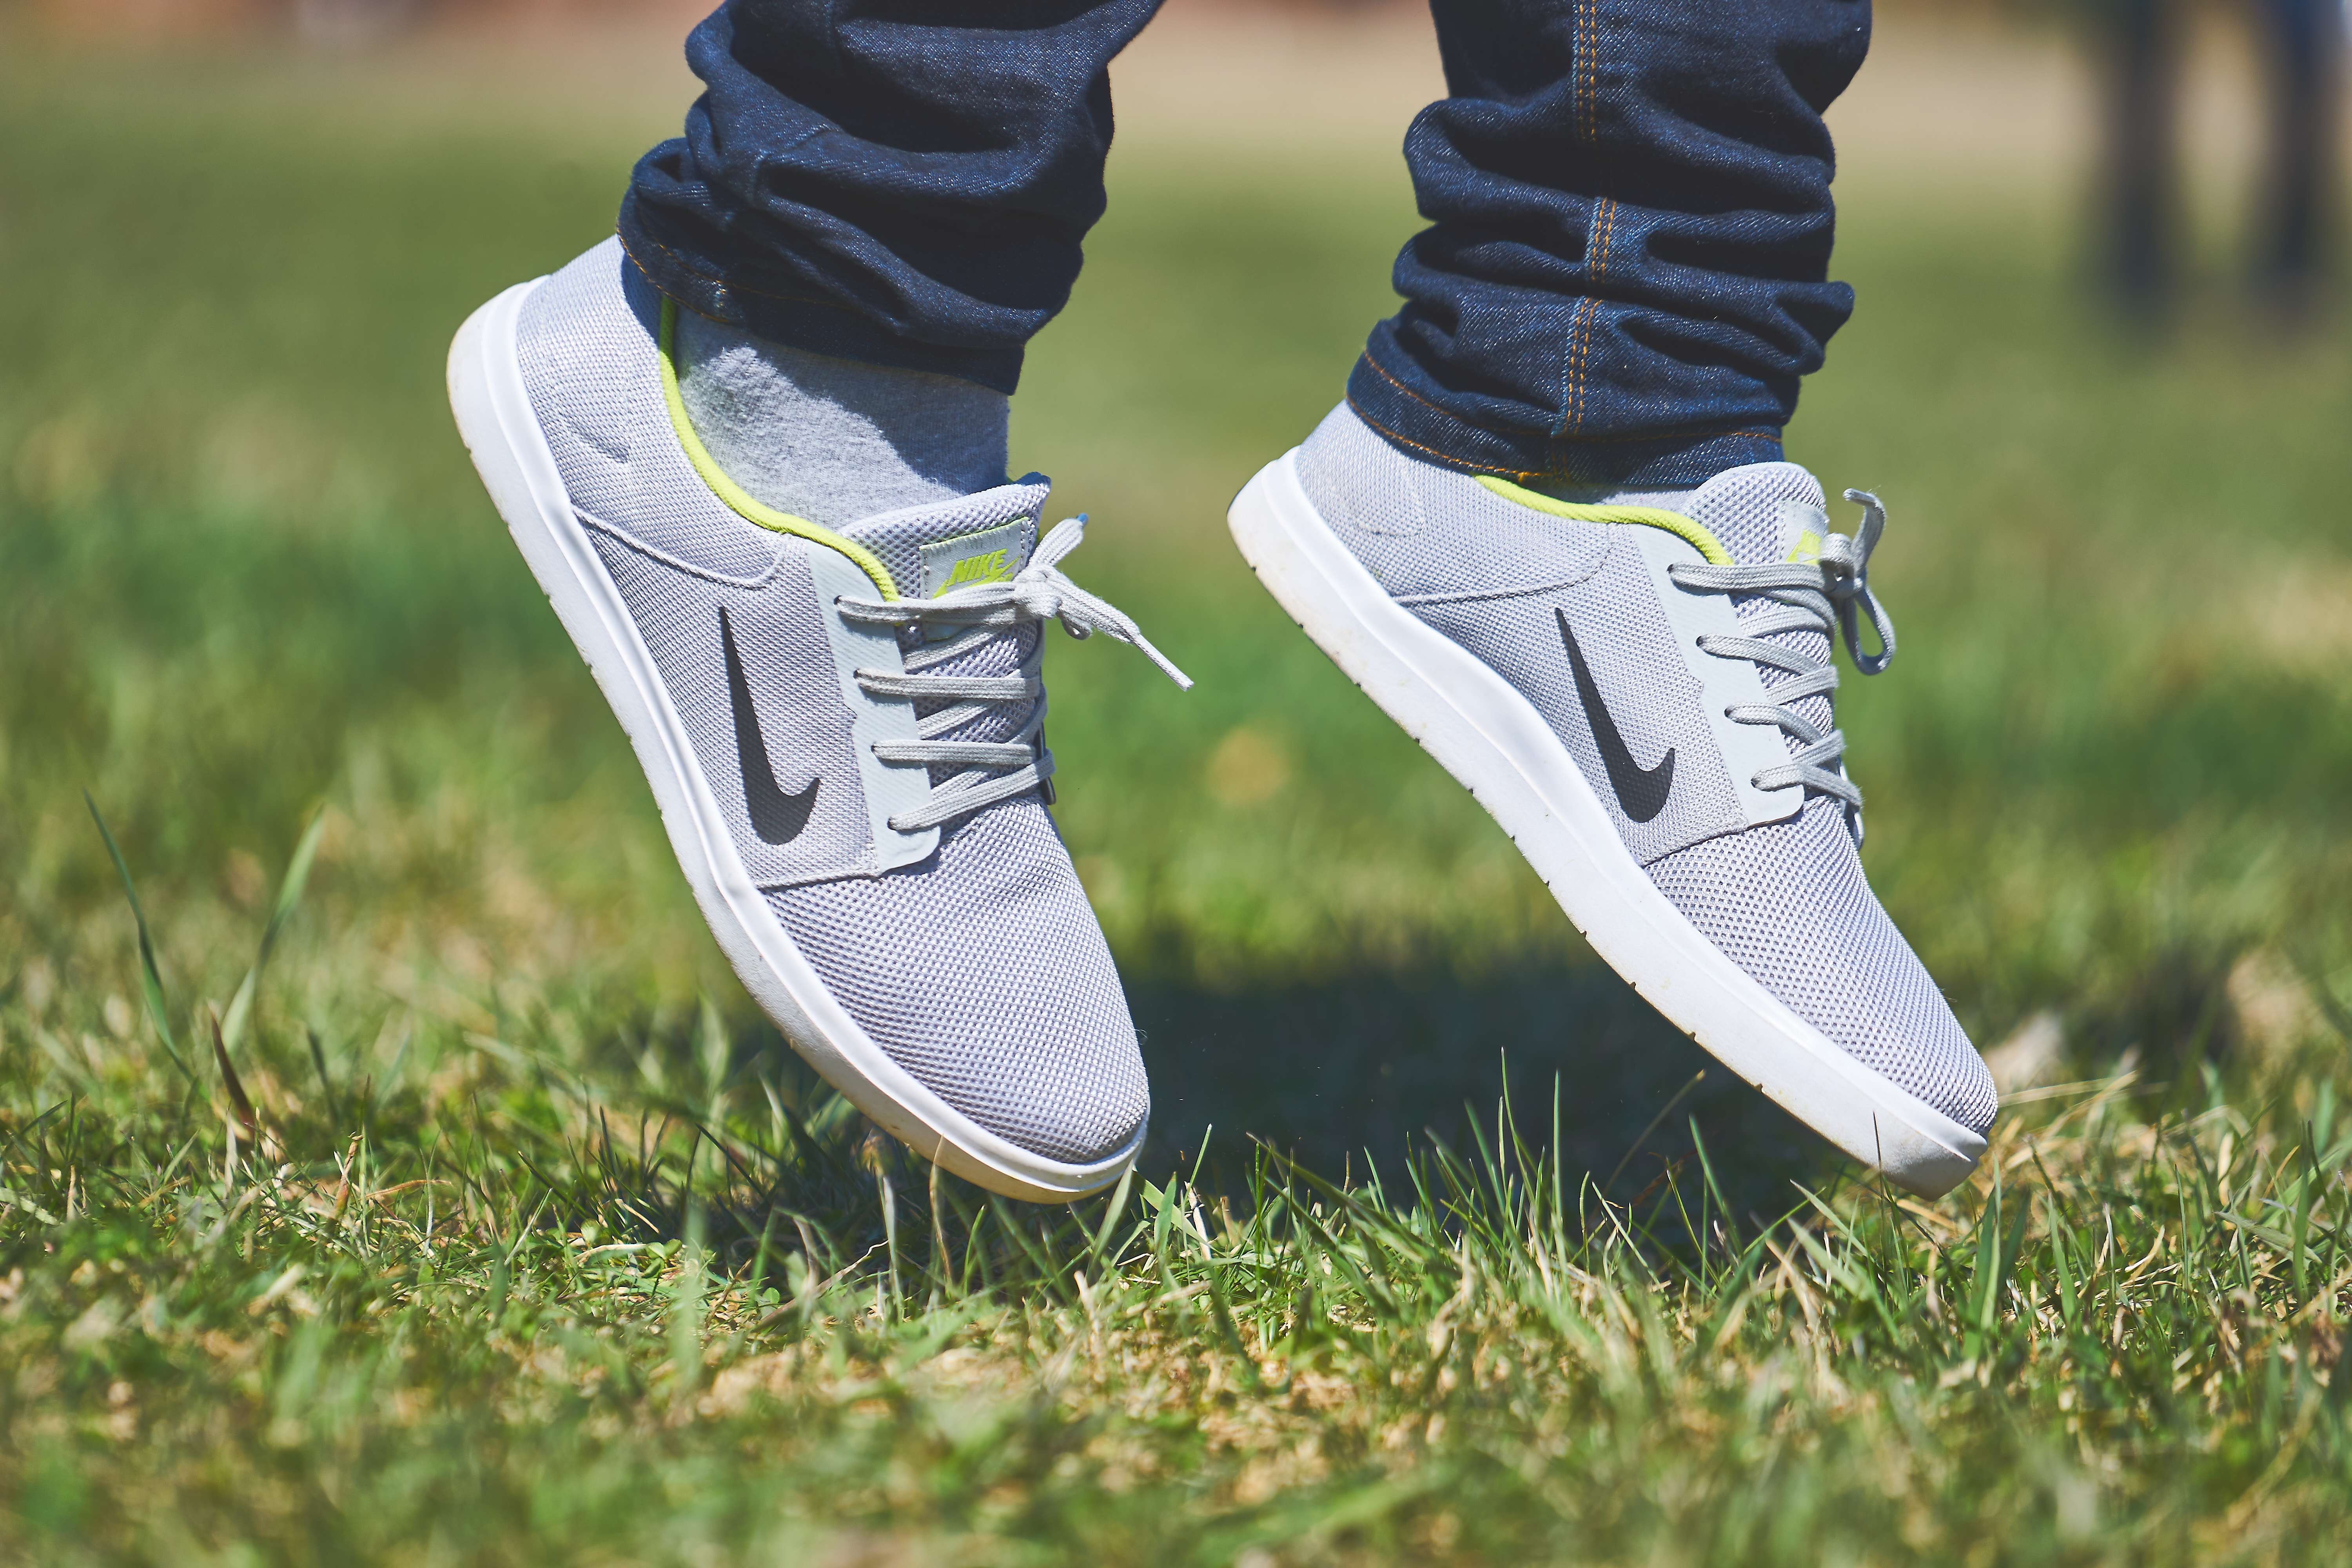
grass, shoe, white, lawn, feet, running, jump, spring, green, nike, leisure, golf club, shoes, sports, sneakers, footwear